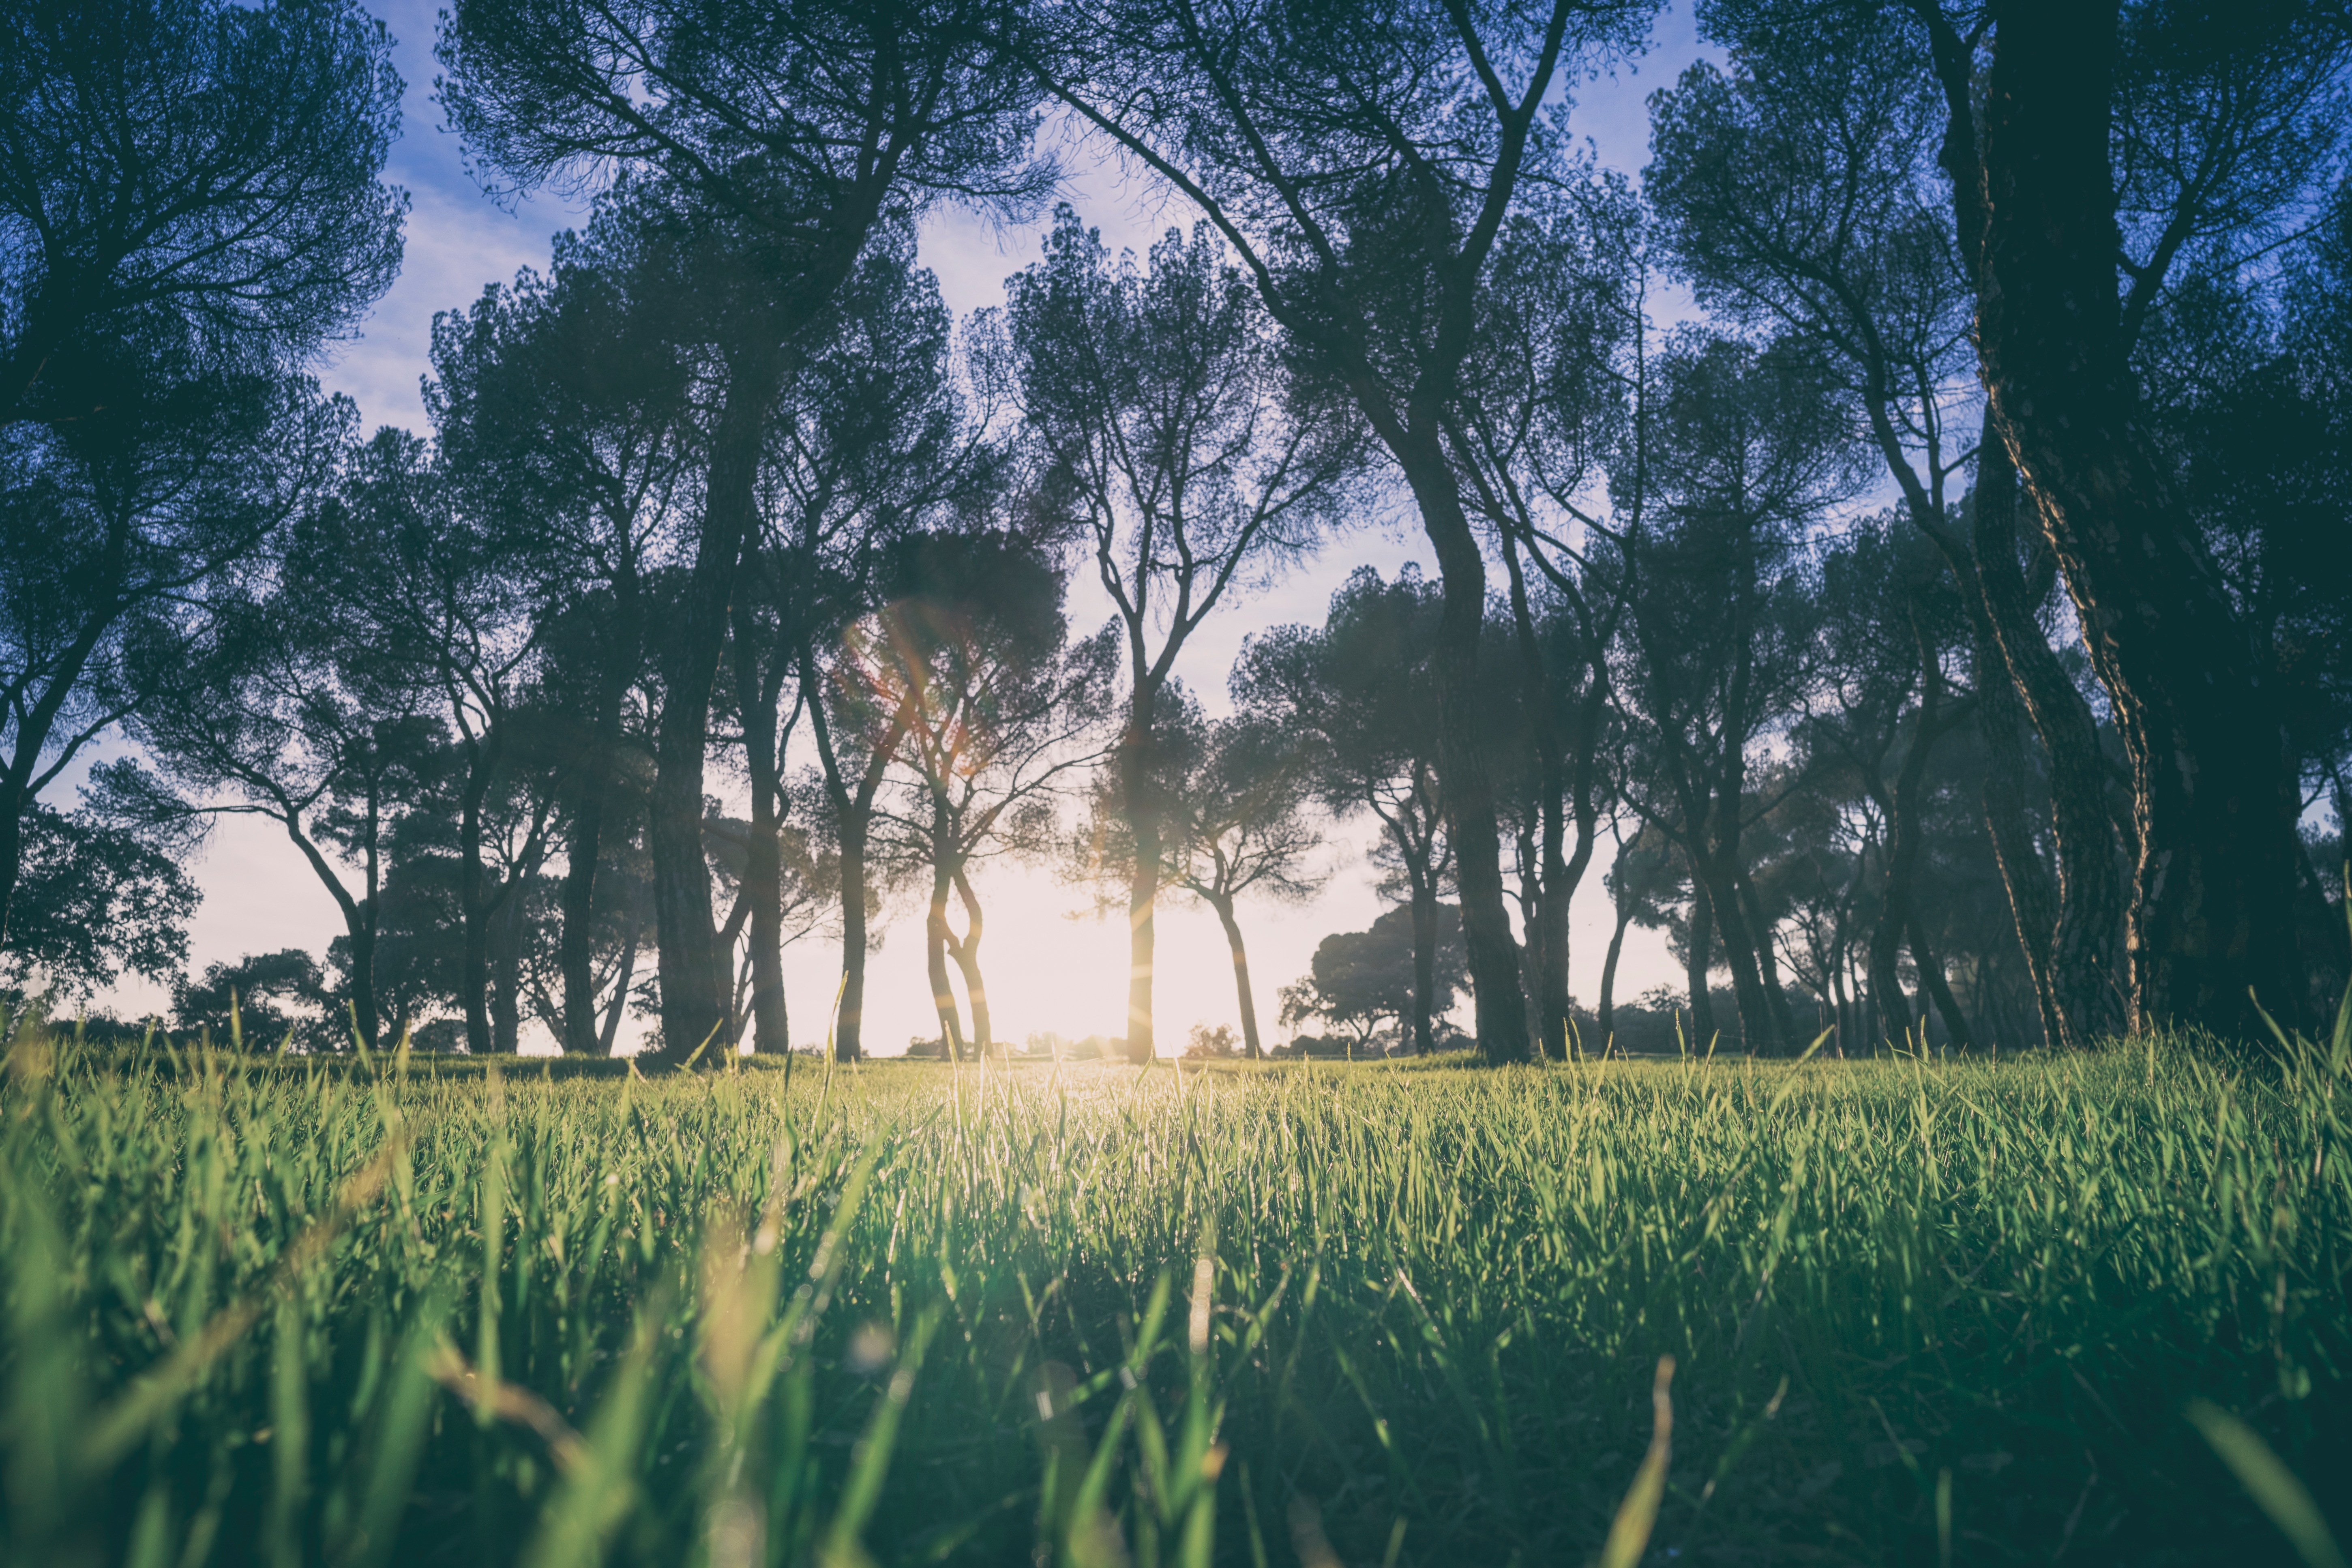
tree, nature, forest, grass, plant, sky, mist, field, lawn, meadow, sunlight, morning, green, habitat, rural area, natural environment, atmospheric phenomenon, grass family, woody plant